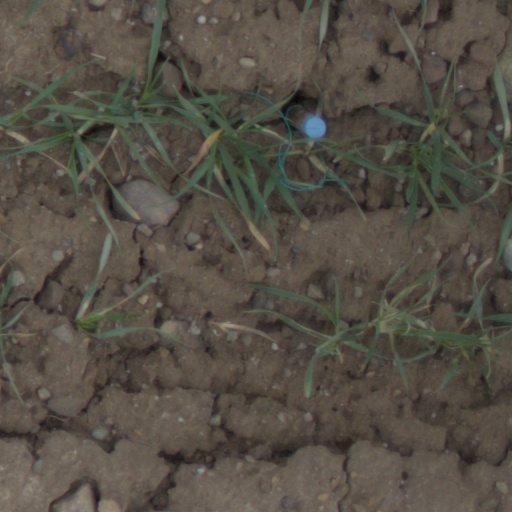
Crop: wheat